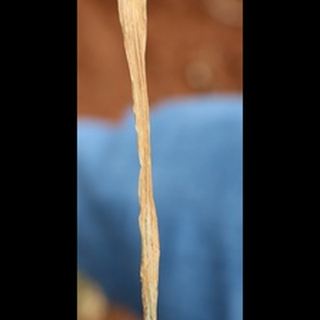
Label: wheat_leaf_blight